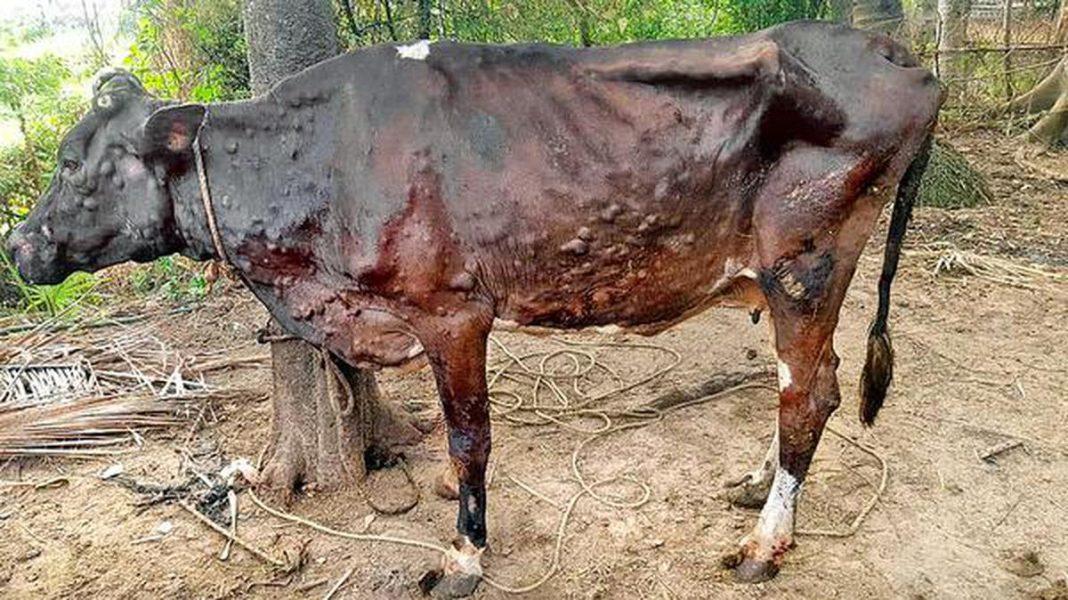
Zizini ni ng'ombe mgonjwa. Ngozi yake ya rangi nyeusi ina vidonda. Kando, ni mti uliozingirwa na kamba. Nyuma ni mimea ya kijani kibichi.